Joseph Henderson House

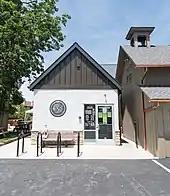
Brewery entrance

The site of the house was the property of John Stewart, a resident of Franklinton who purchased a Revolutionary War officer's land warrant for the property. Stewart's daughter, Mary, inherited the land, and her son Joseph C. Henderson inherited it from her. Joseph built the two-story house in 1859. The Hendersons raised ten children there, and adopted a daughter, Mabel, who is said to haunt the house.